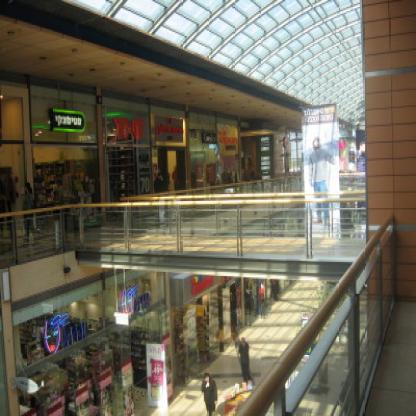
Scene: Indoor